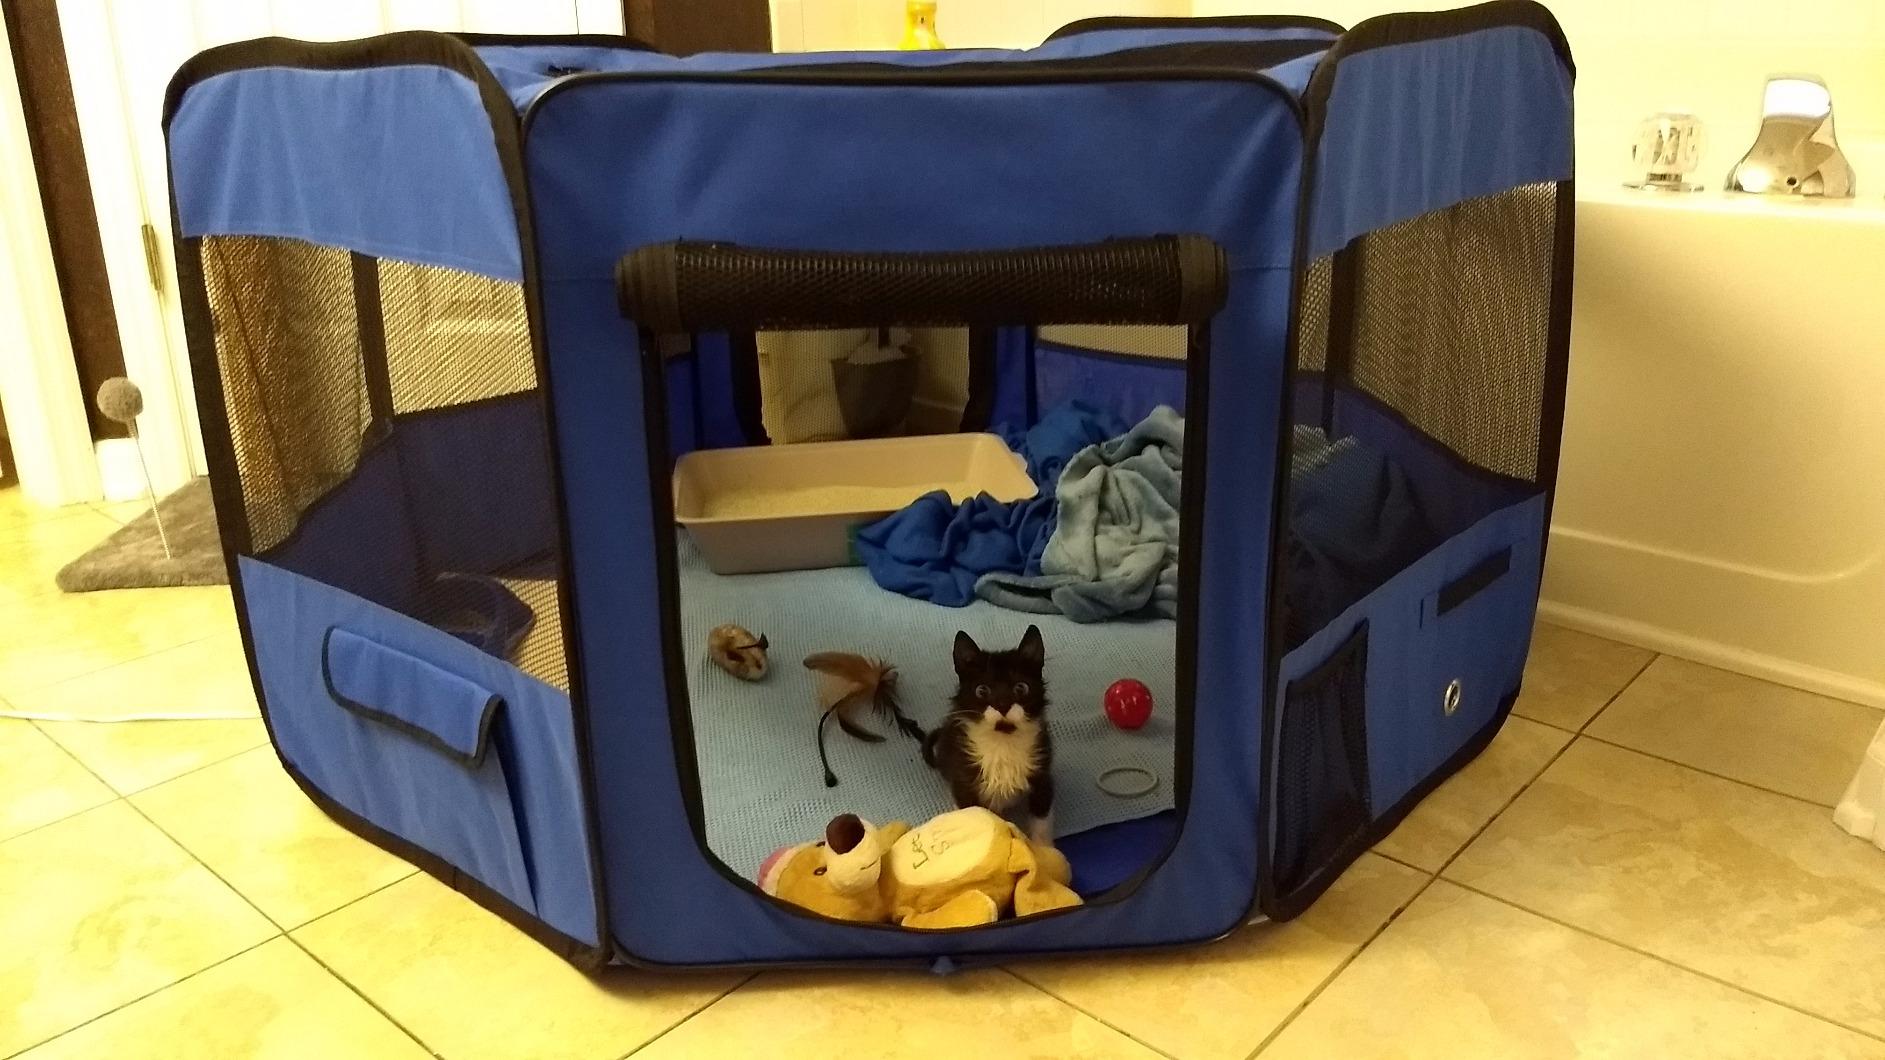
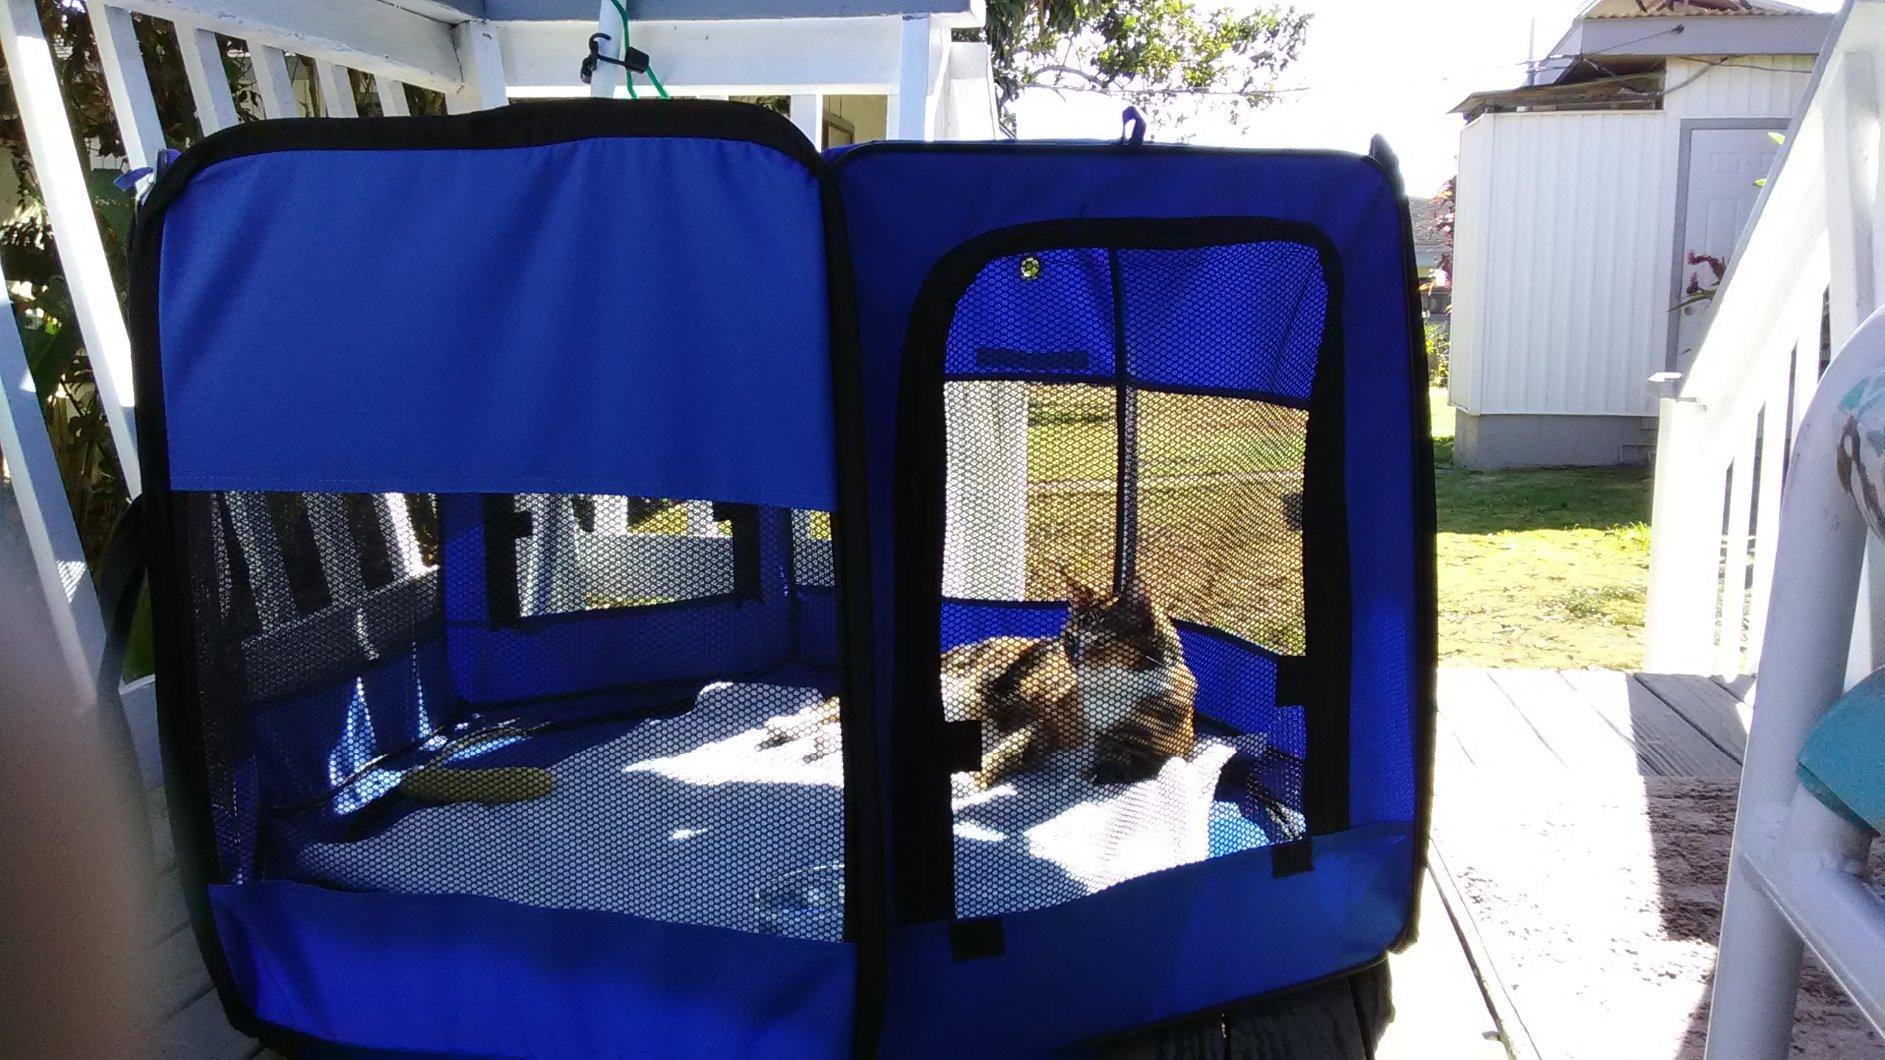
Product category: items_kennel
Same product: yes